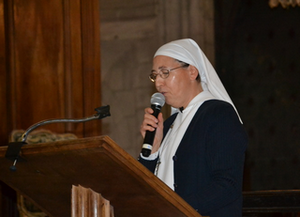
Sr Marie Pierre-Simon témoignage de sa guérison en l'abbatiale Saint Trophime d'Arles
Les canonisations des papes Jean XXIII et Jean-Paul II, annoncées le 30 septembre 2013 lors d'un consistoire ordinaire public, ont eu lieu au cours d'une cérémonie religieuse solennelle le 27 avril 2014 place Saint-Pierre au Vatican et au cours de laquelle les deux bienheureux papes Jean XXIII et Jean-Paul II sont déclarés saints de l'Église catholique.
Marie-Pierre Normand, plus connue sous le nom de Sœur Marie Simon-Pierre, née le 27 février 1961 à Rumilly-en-Cambrésis, est une religieuse française, membre de la congrégation des Petites Sœurs des Maternités catholiques.